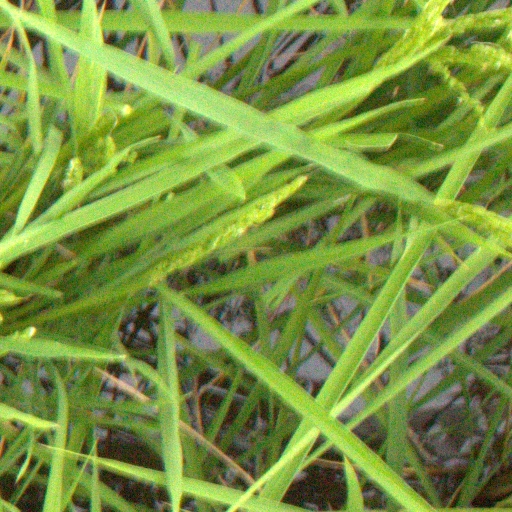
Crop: rice